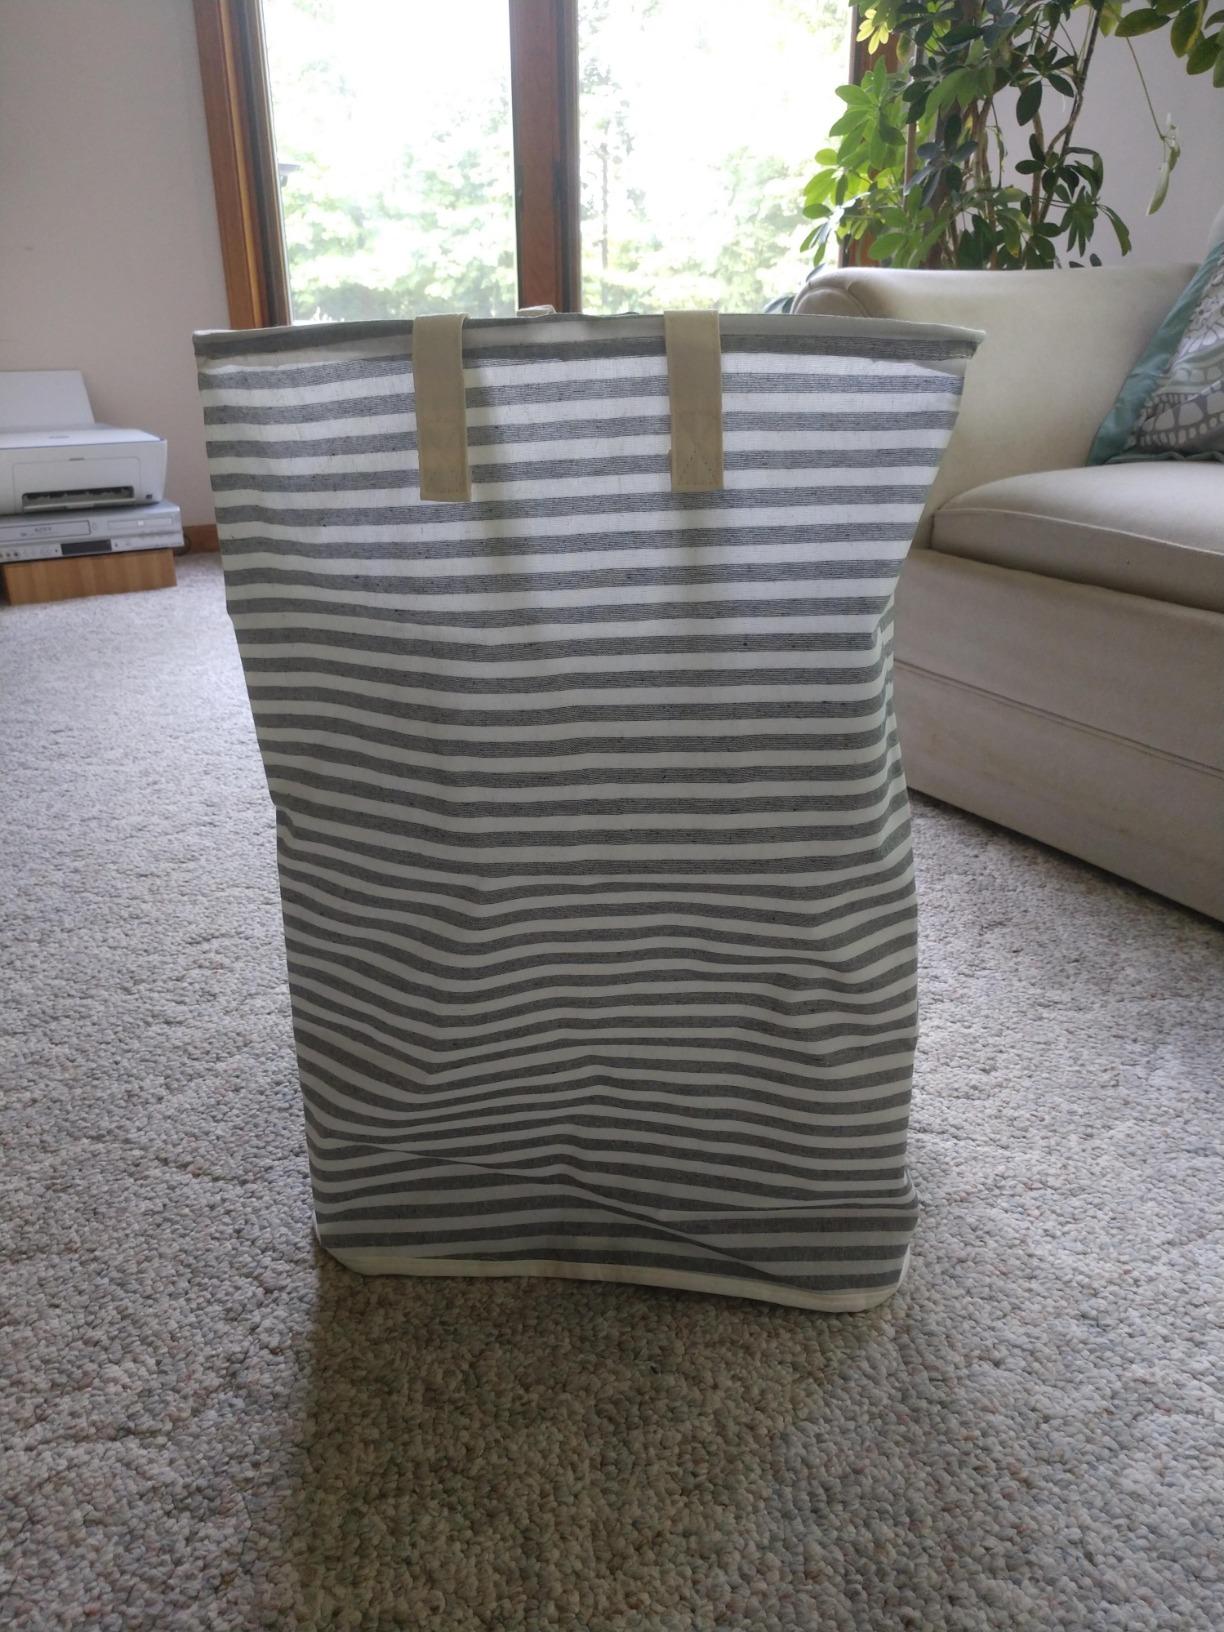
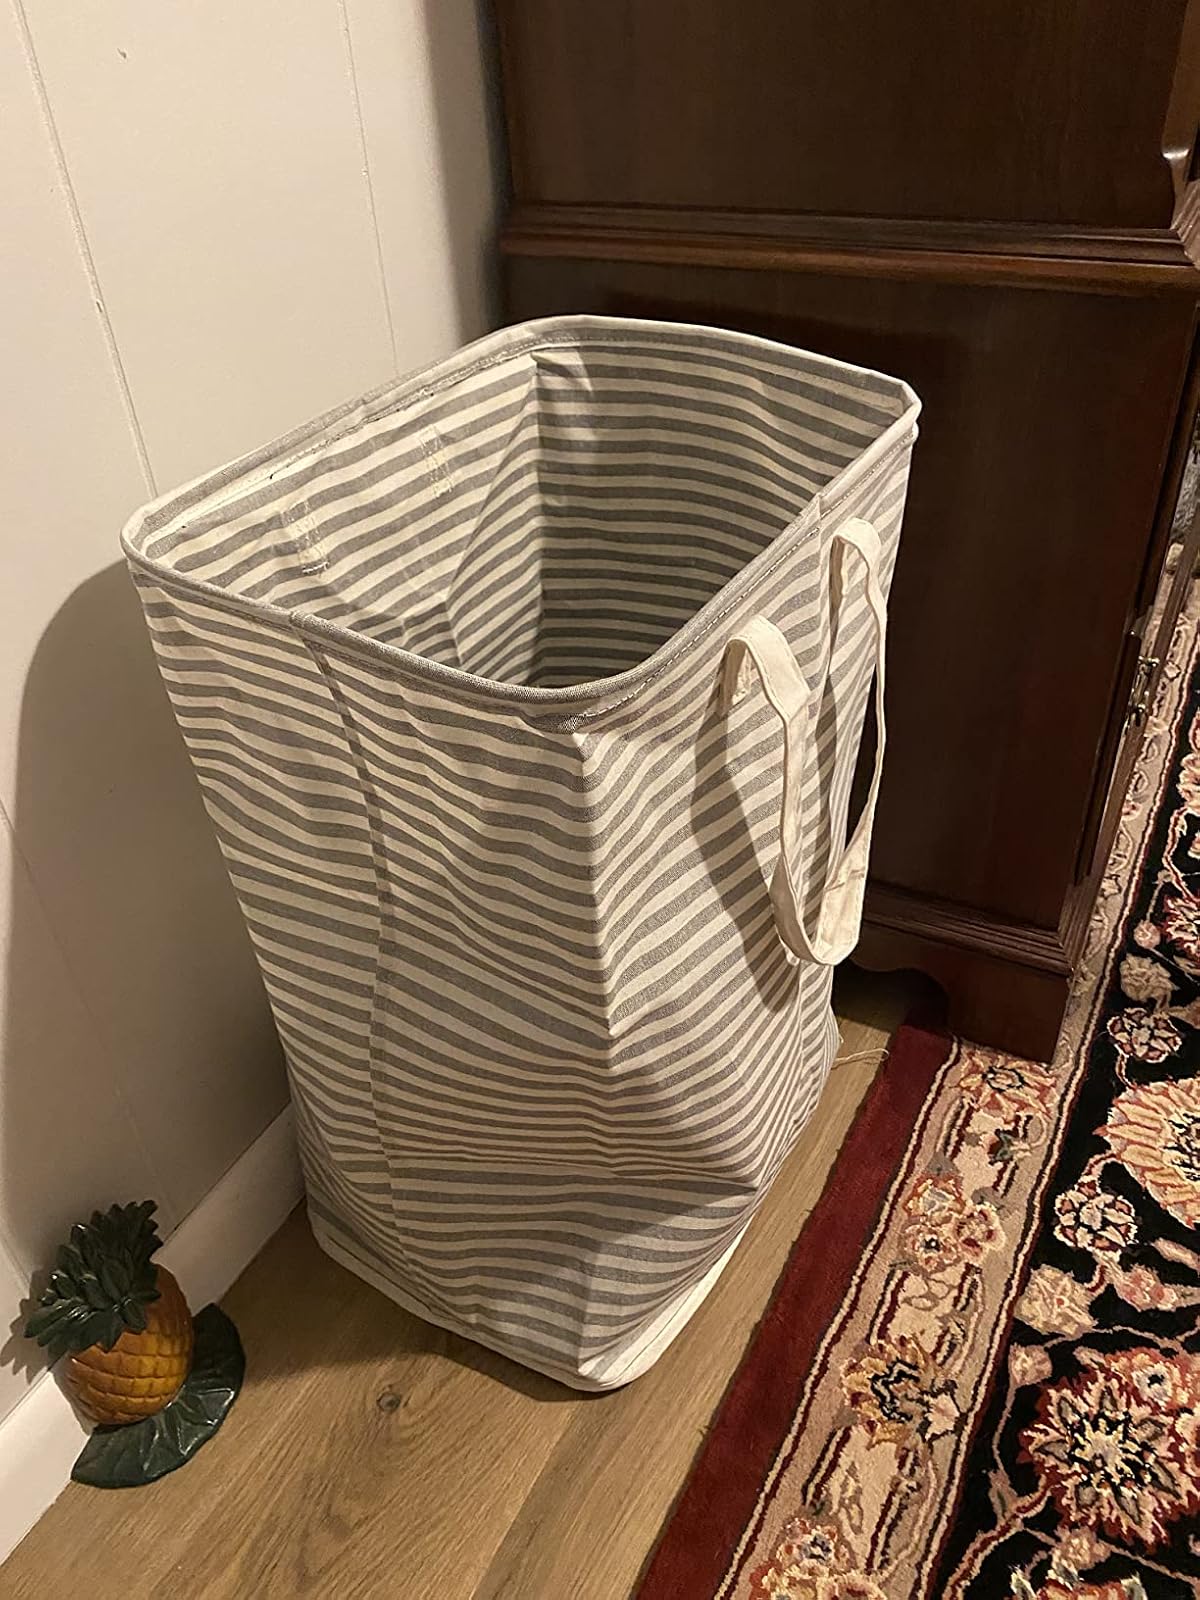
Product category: items_hamper
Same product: yes